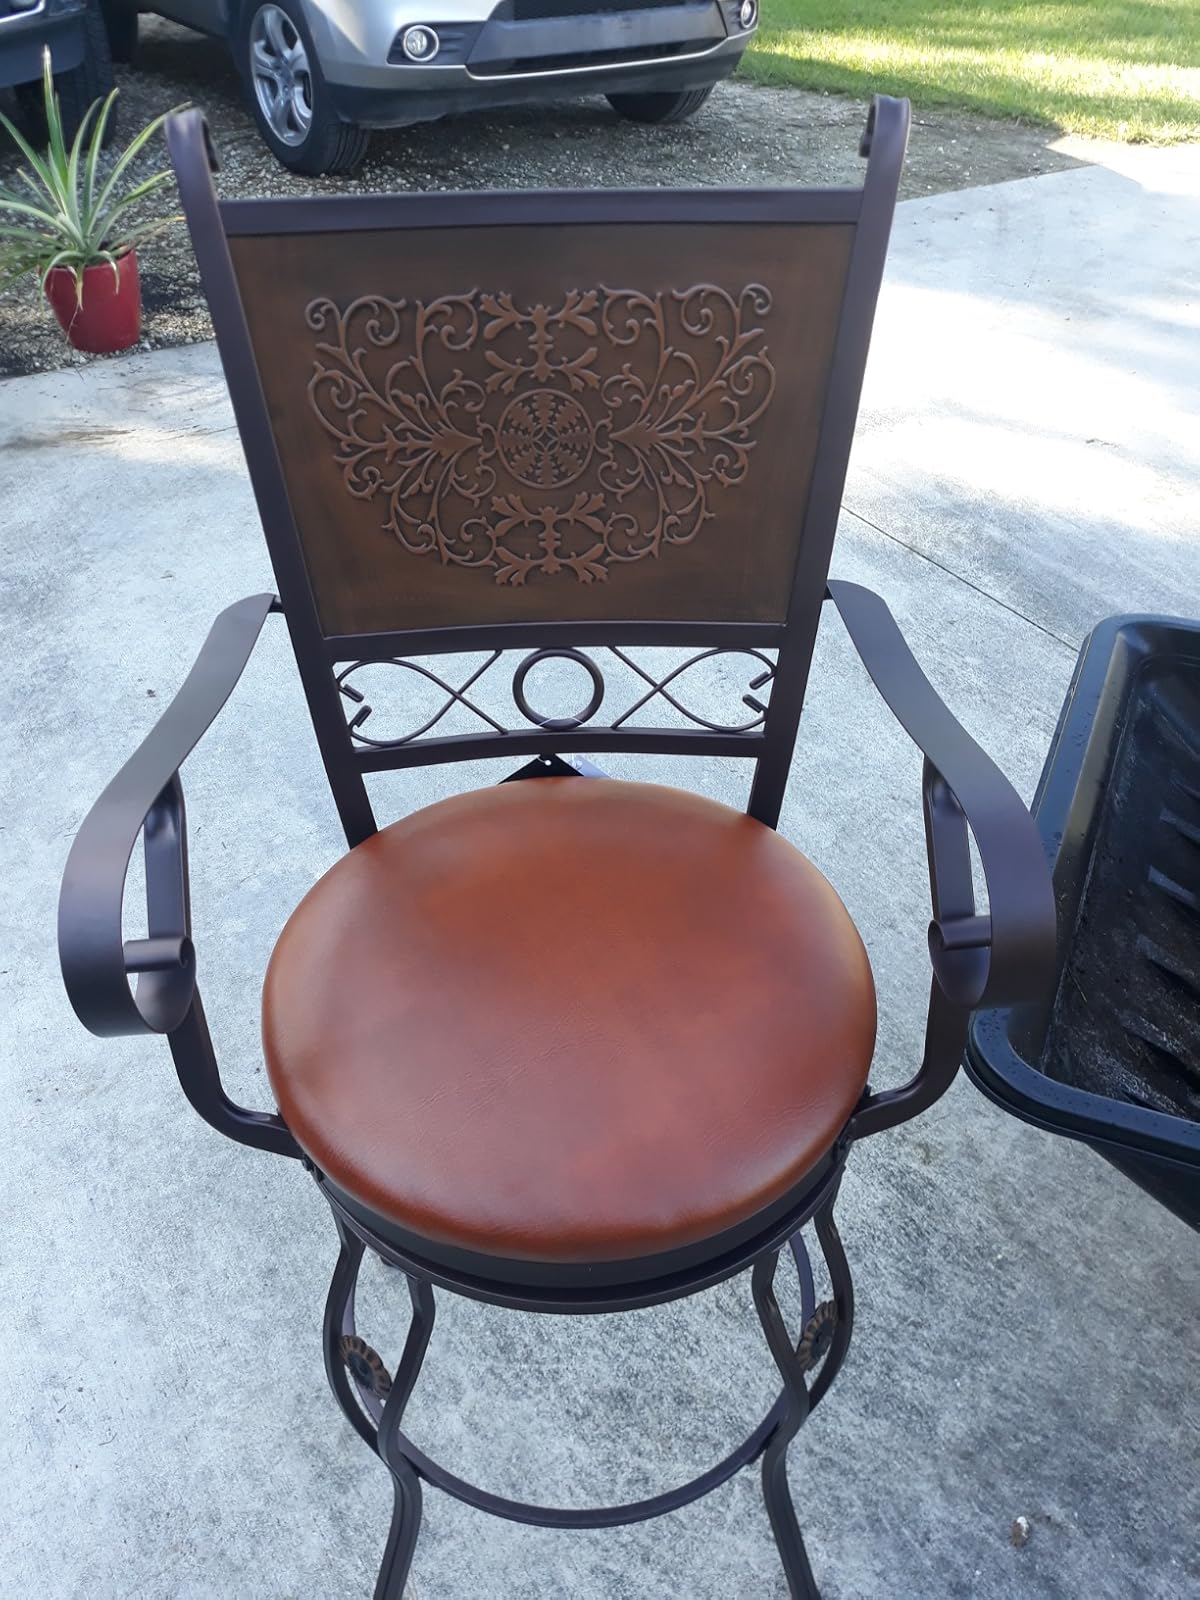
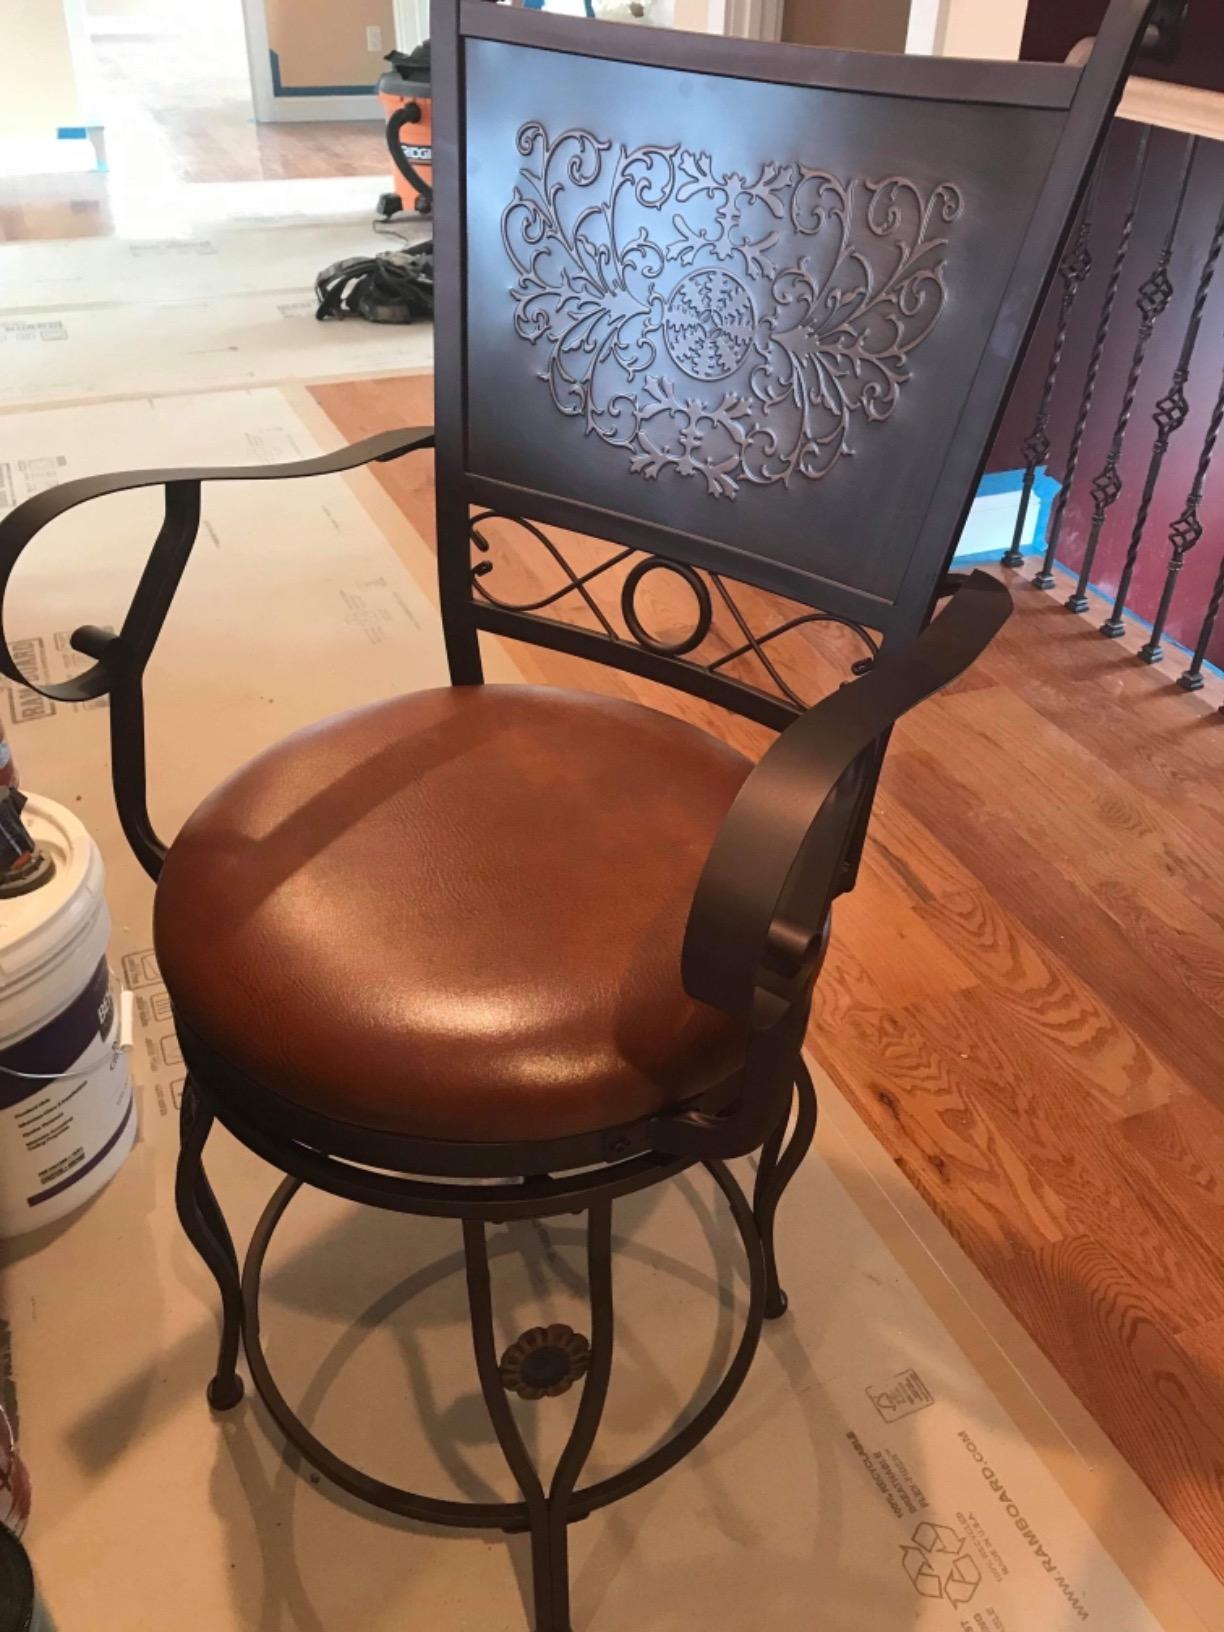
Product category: stool
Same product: yes